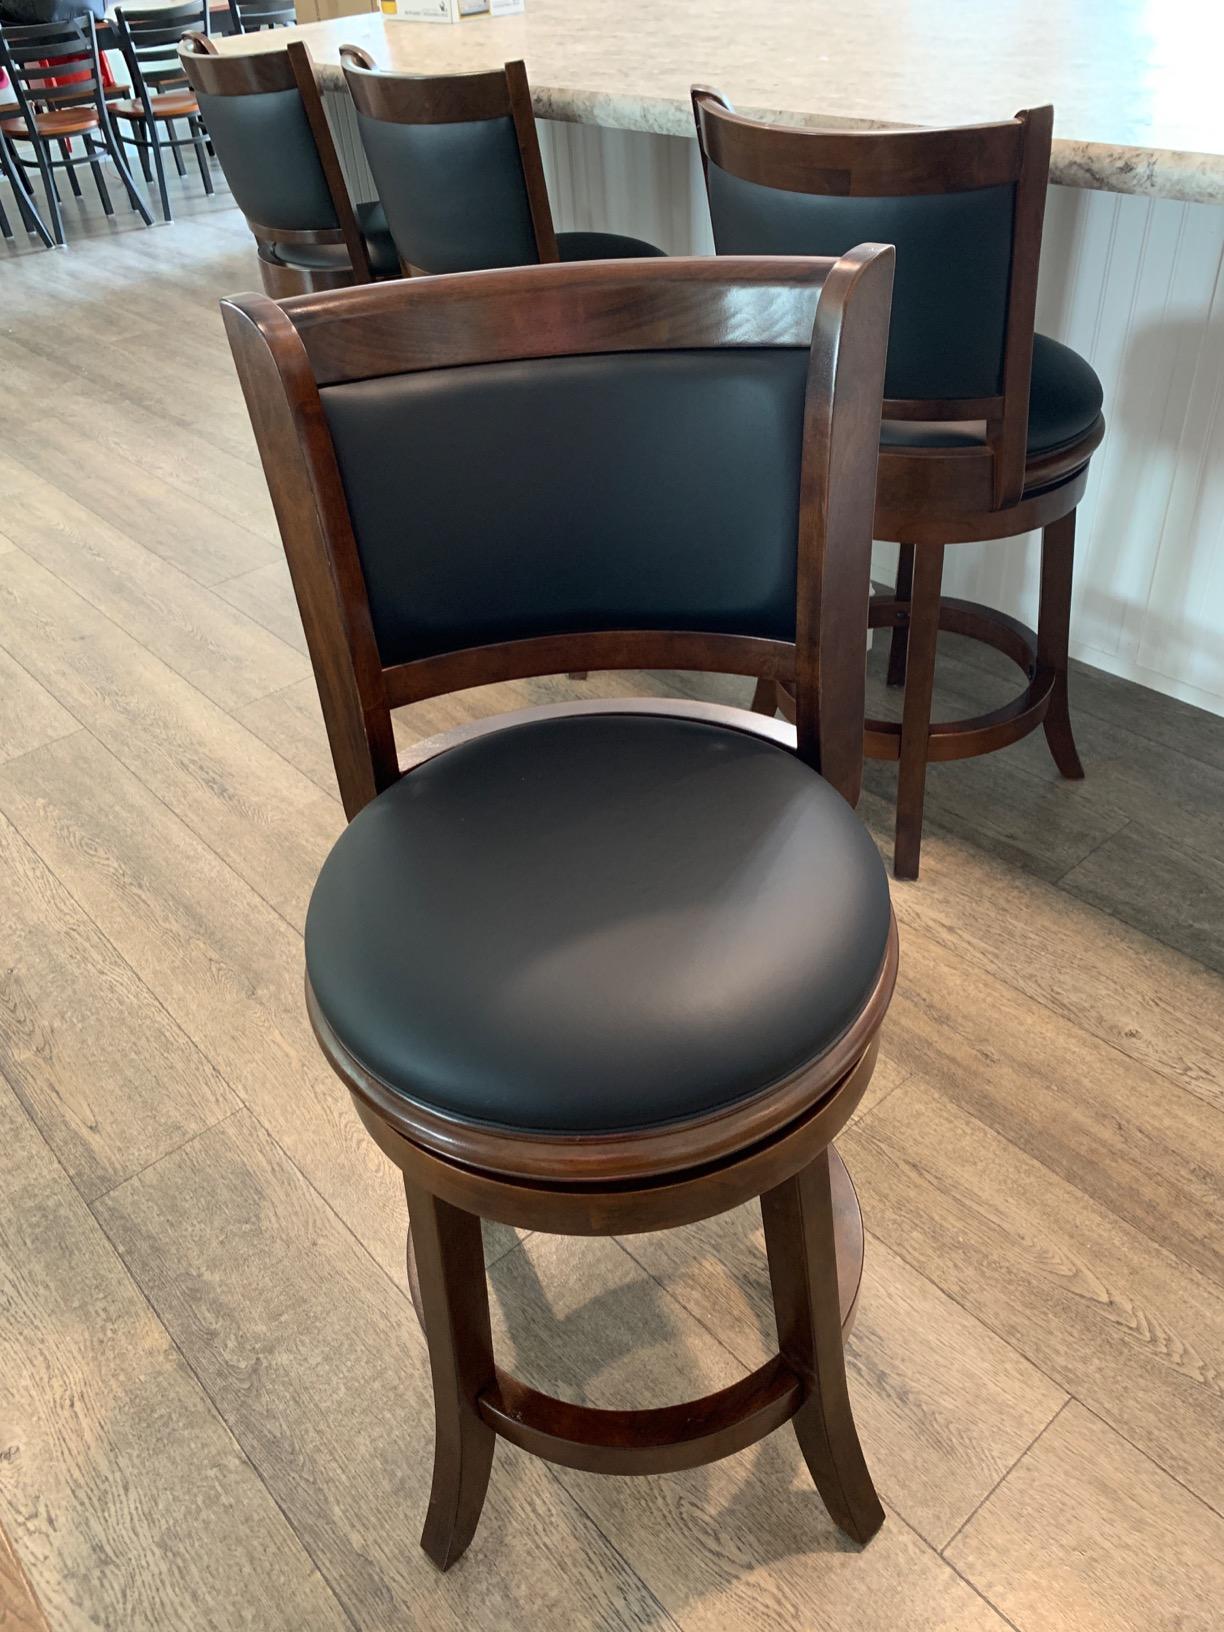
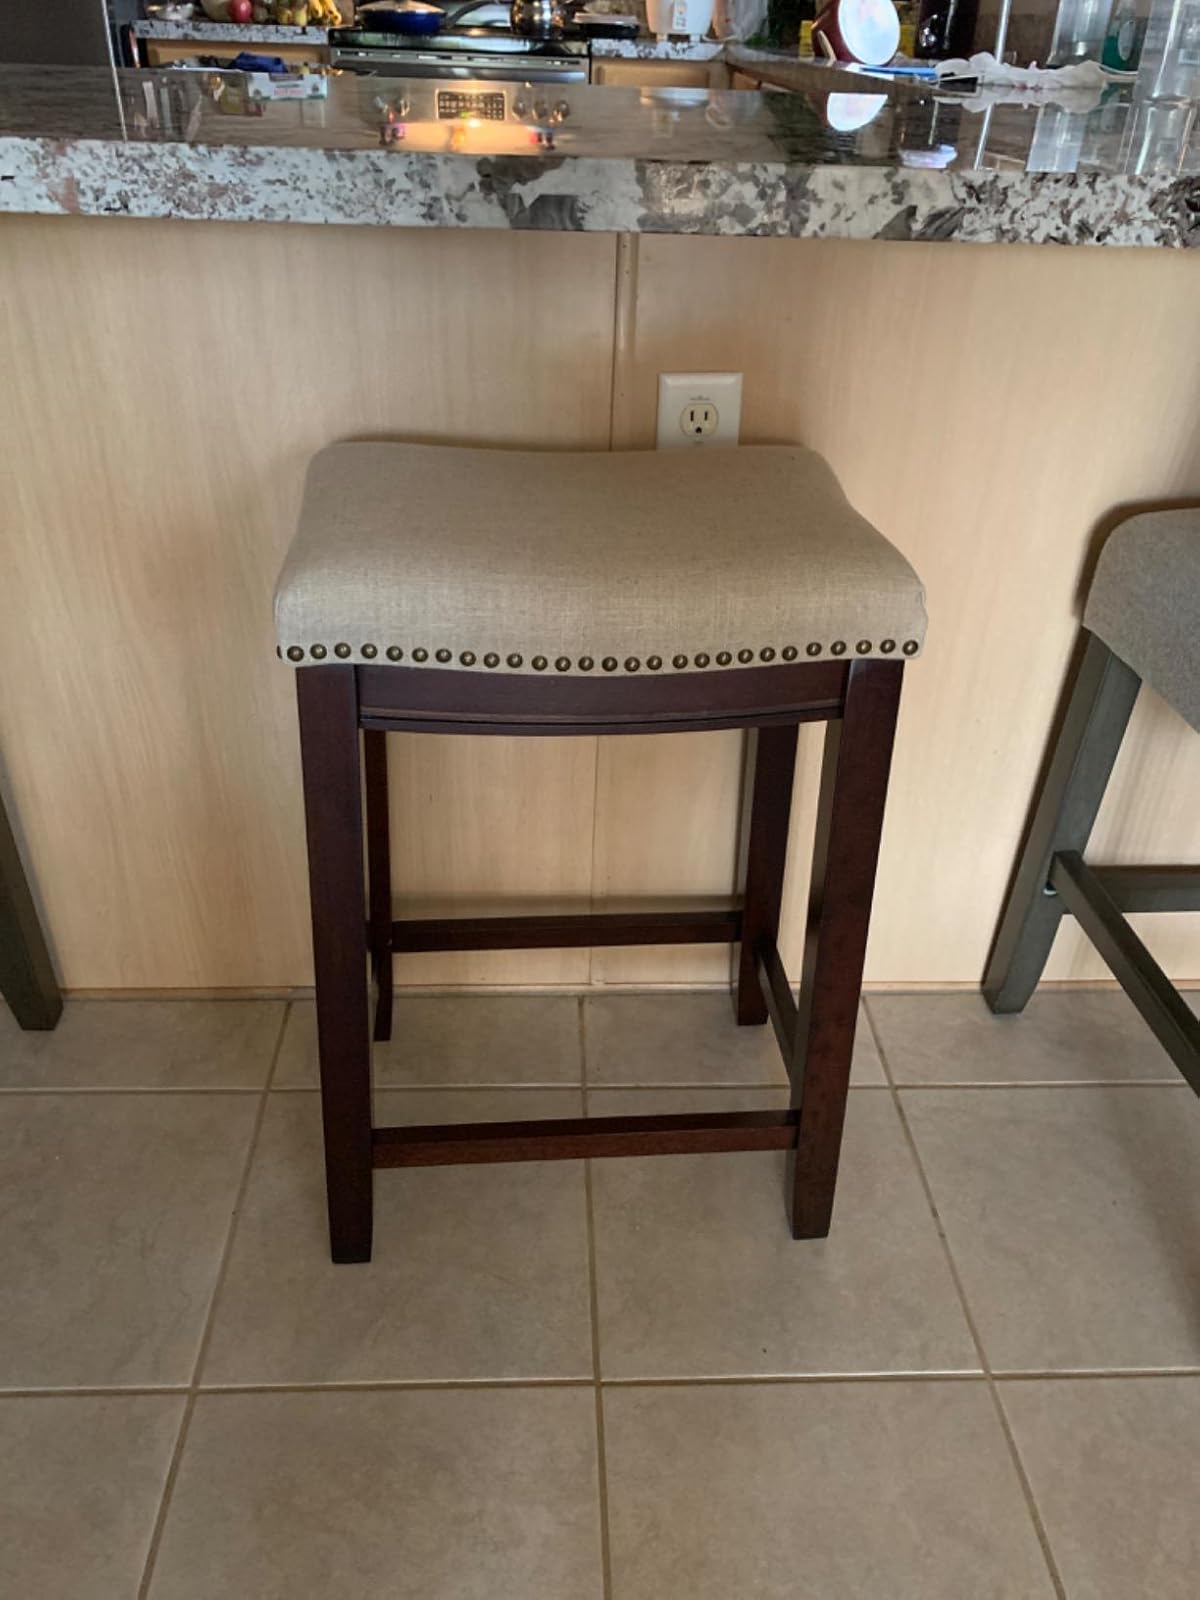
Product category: stool
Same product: no